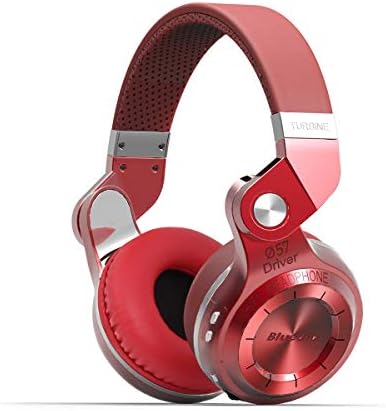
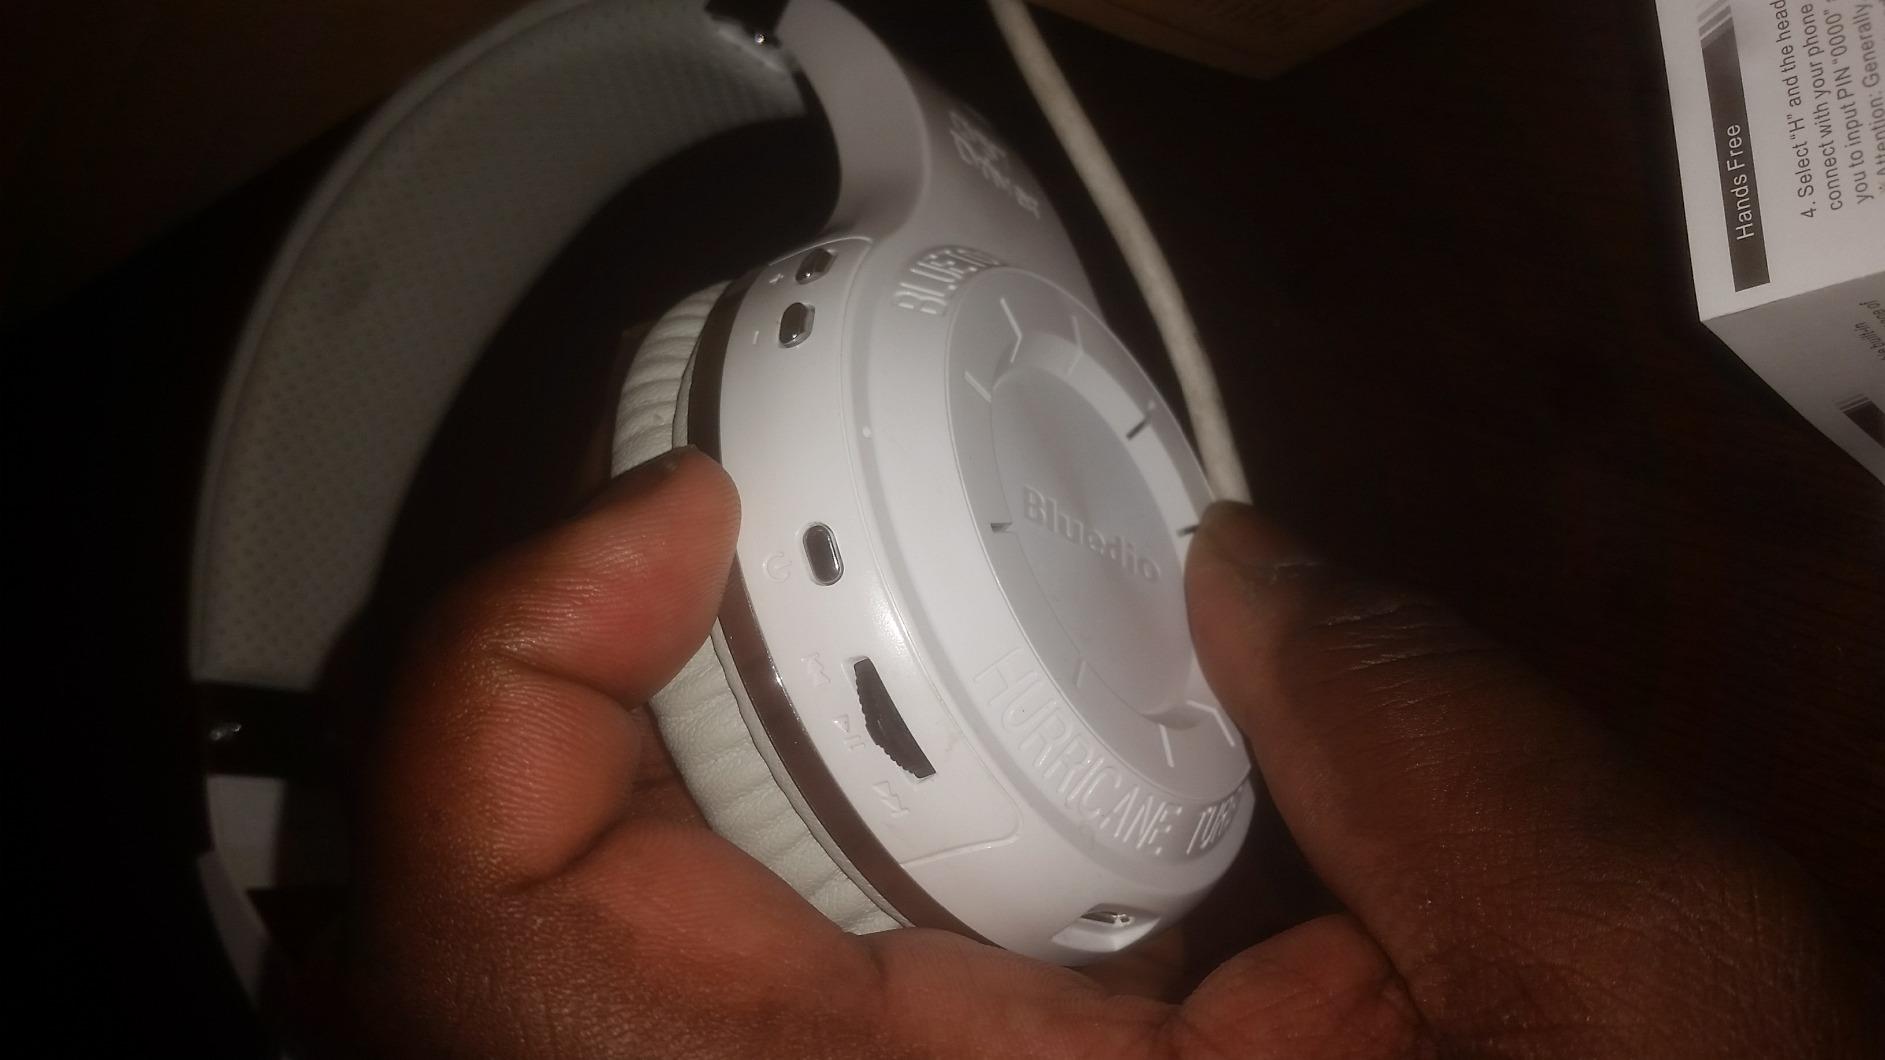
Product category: headphones
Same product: no